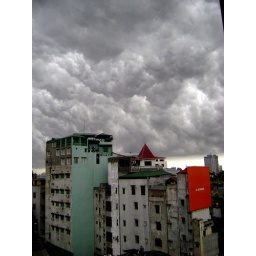
A green building and an orange billboard against a gray sky